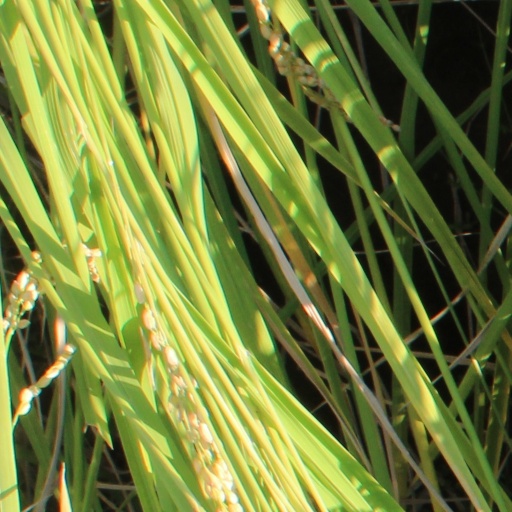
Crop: rice